Wingham Memorial Town Hall

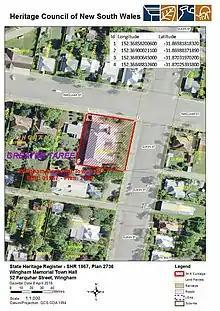
Heritage boundaries

The Wingham Memorial Town Hall is of state aesthetic significance for its architectural design as a landmark twentieth century civic building in the NSW Mid North Coast region. Designed in the Interwar California Bungalow style, which is usually reserved for residential design, the hall has been described as "architecturally unique". It is also rare as a memorial town hall in NSW. It is of state representative significance as a high quality, regional town hall building and for its memorial function designed to permanently commemorate the local men who lost their lives in World War I. Its status as a war memorial epitomises the importance of "remembrance" in Australian culture. The hall is also of representative significance as a community hall used for social and cultural events that draw the community together.